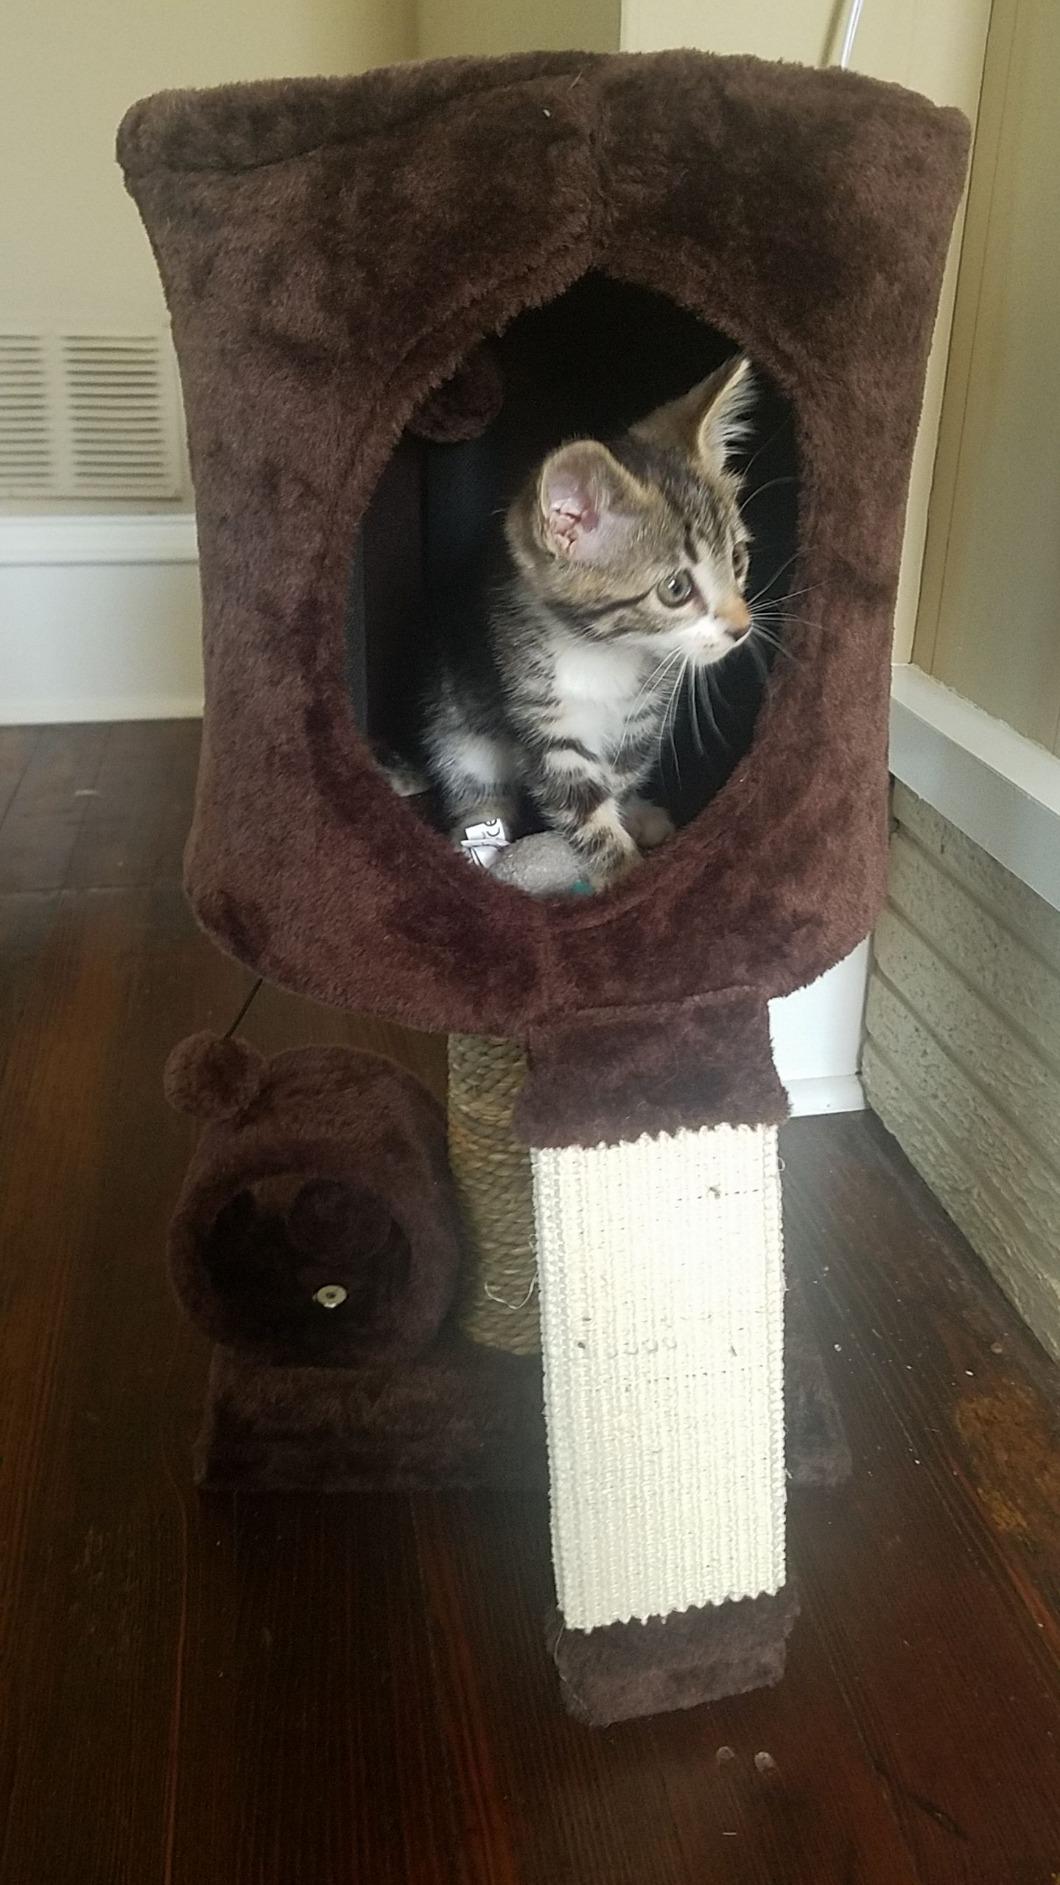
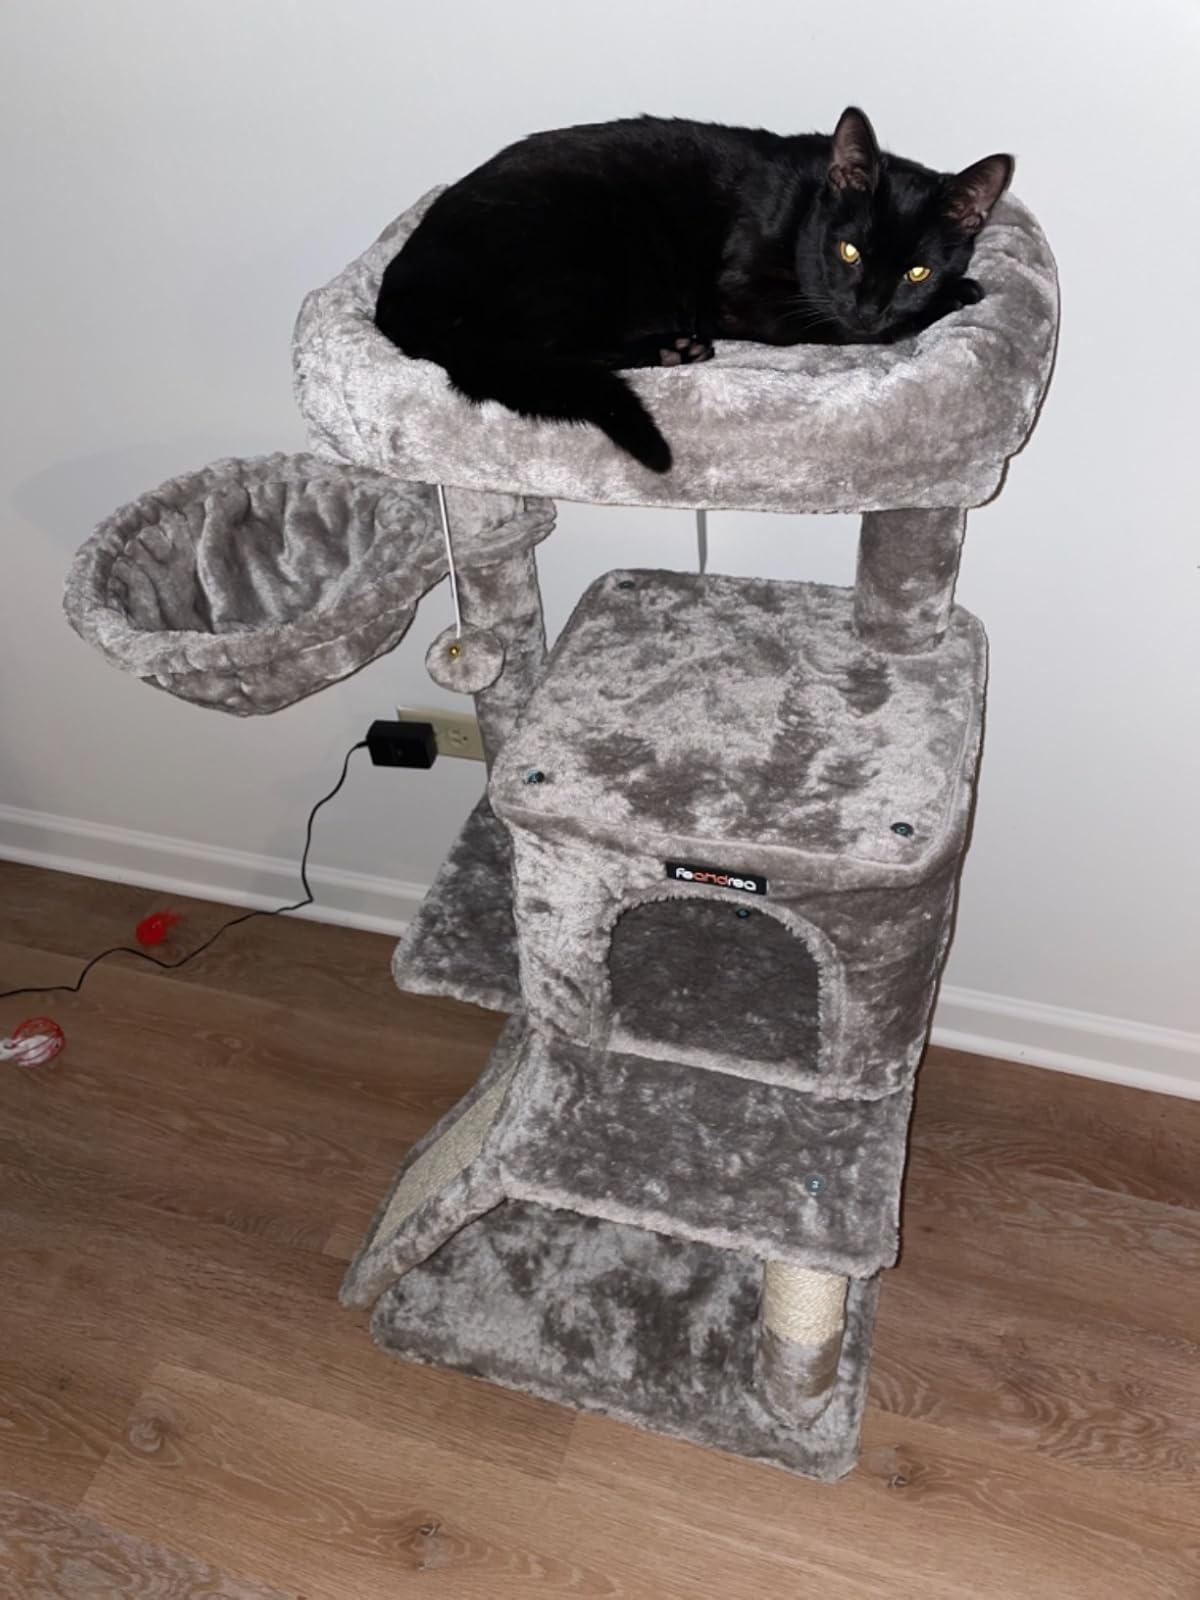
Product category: items_cat tree
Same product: no